Hege Bøkko

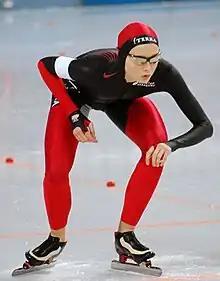

Hege Bøkko (born 5 September 1991) is a Norwegian long-track speedskater, and the younger sister of Håvard Bøkko.